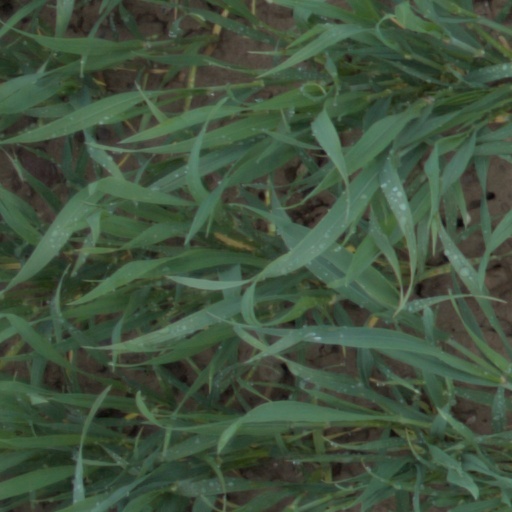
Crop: wheat